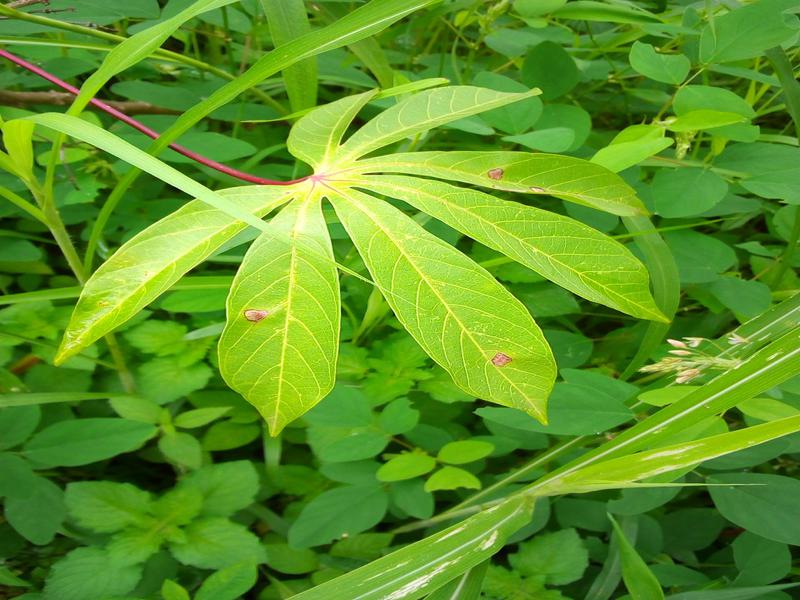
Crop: cassava
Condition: healthy